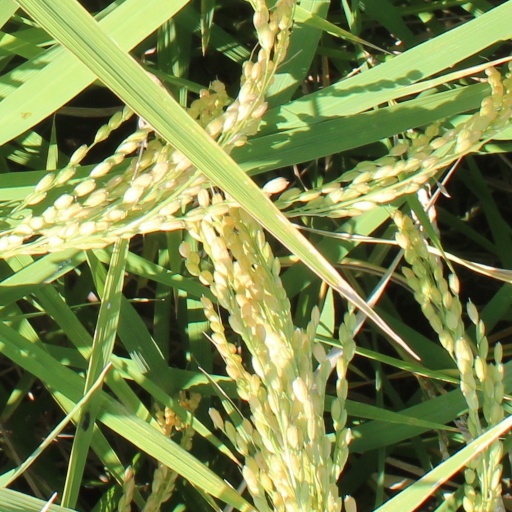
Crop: rice